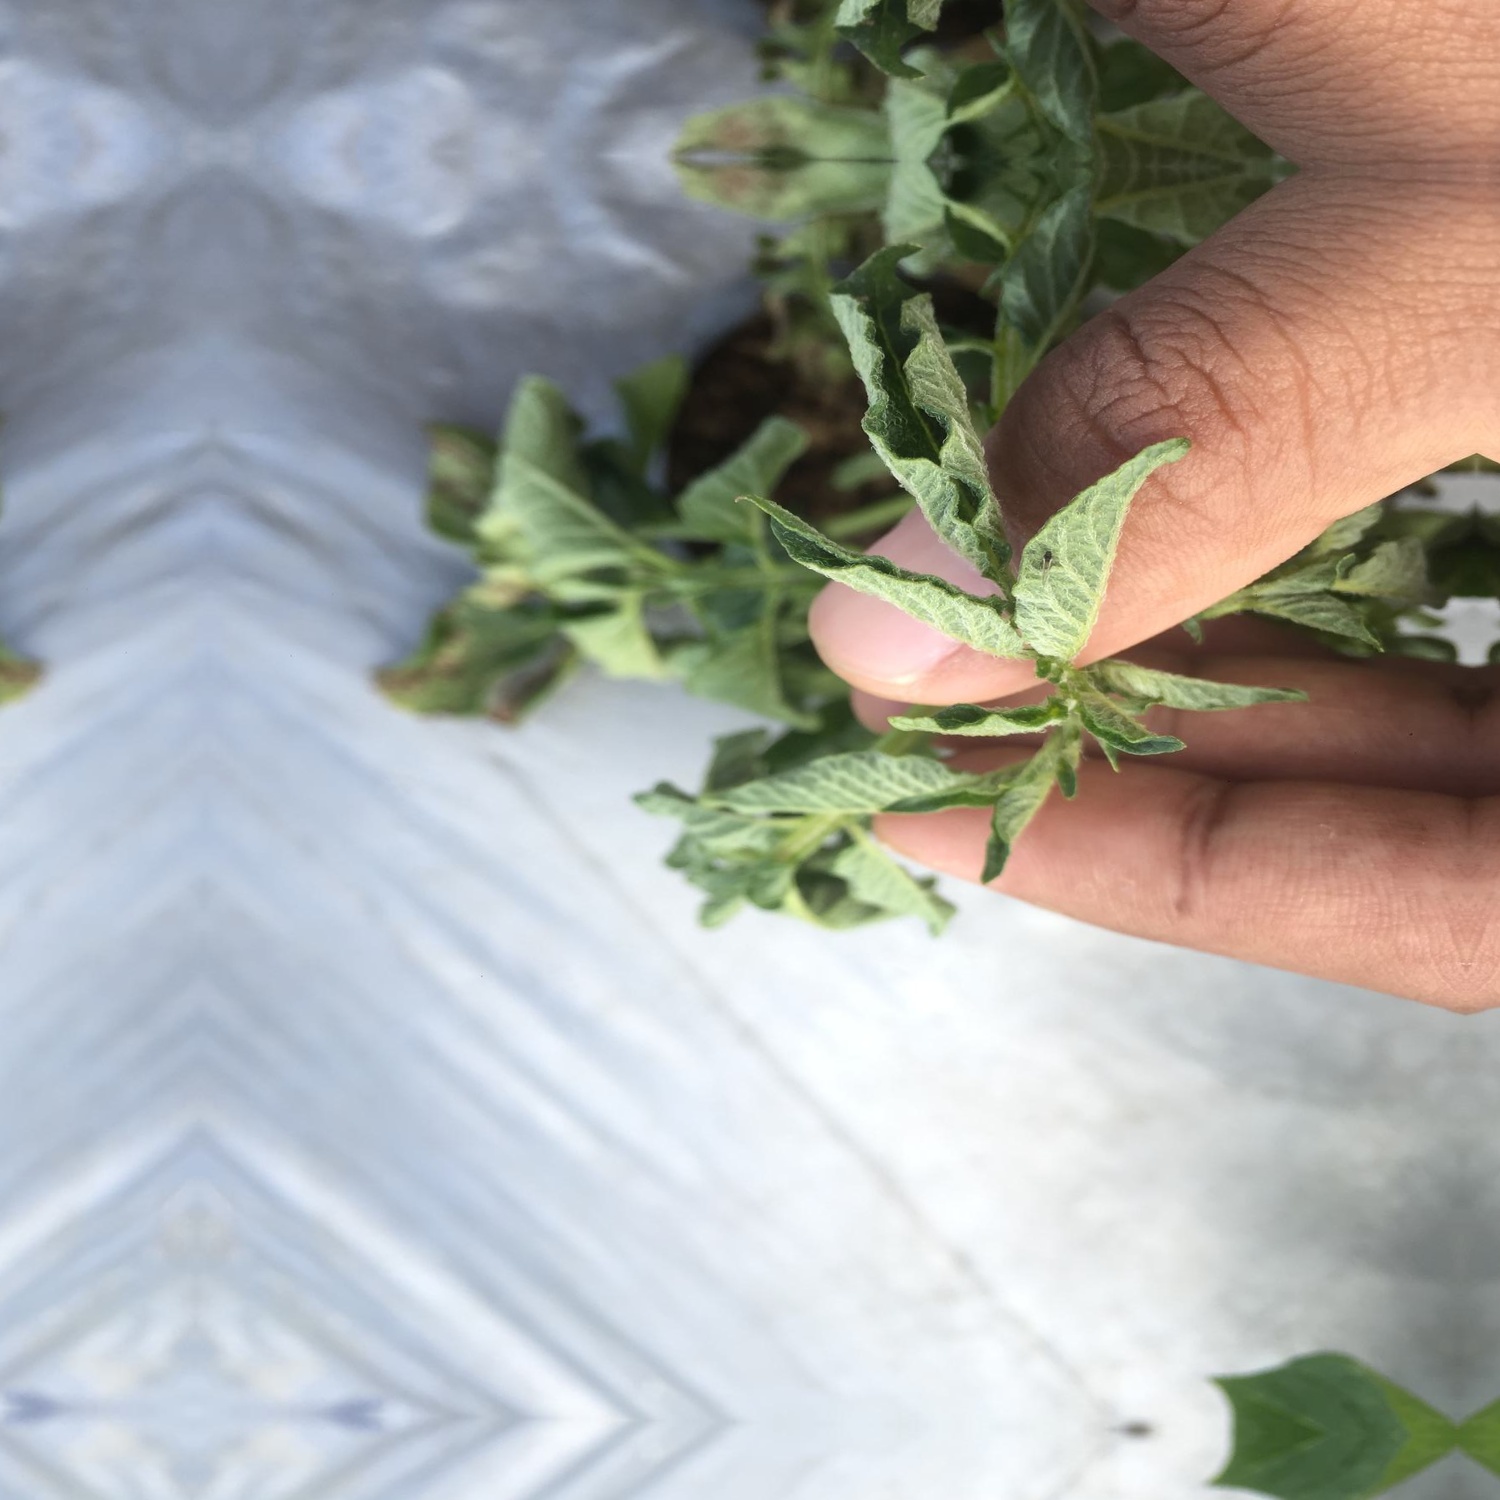
Etiqueta: Pudricion_Parda